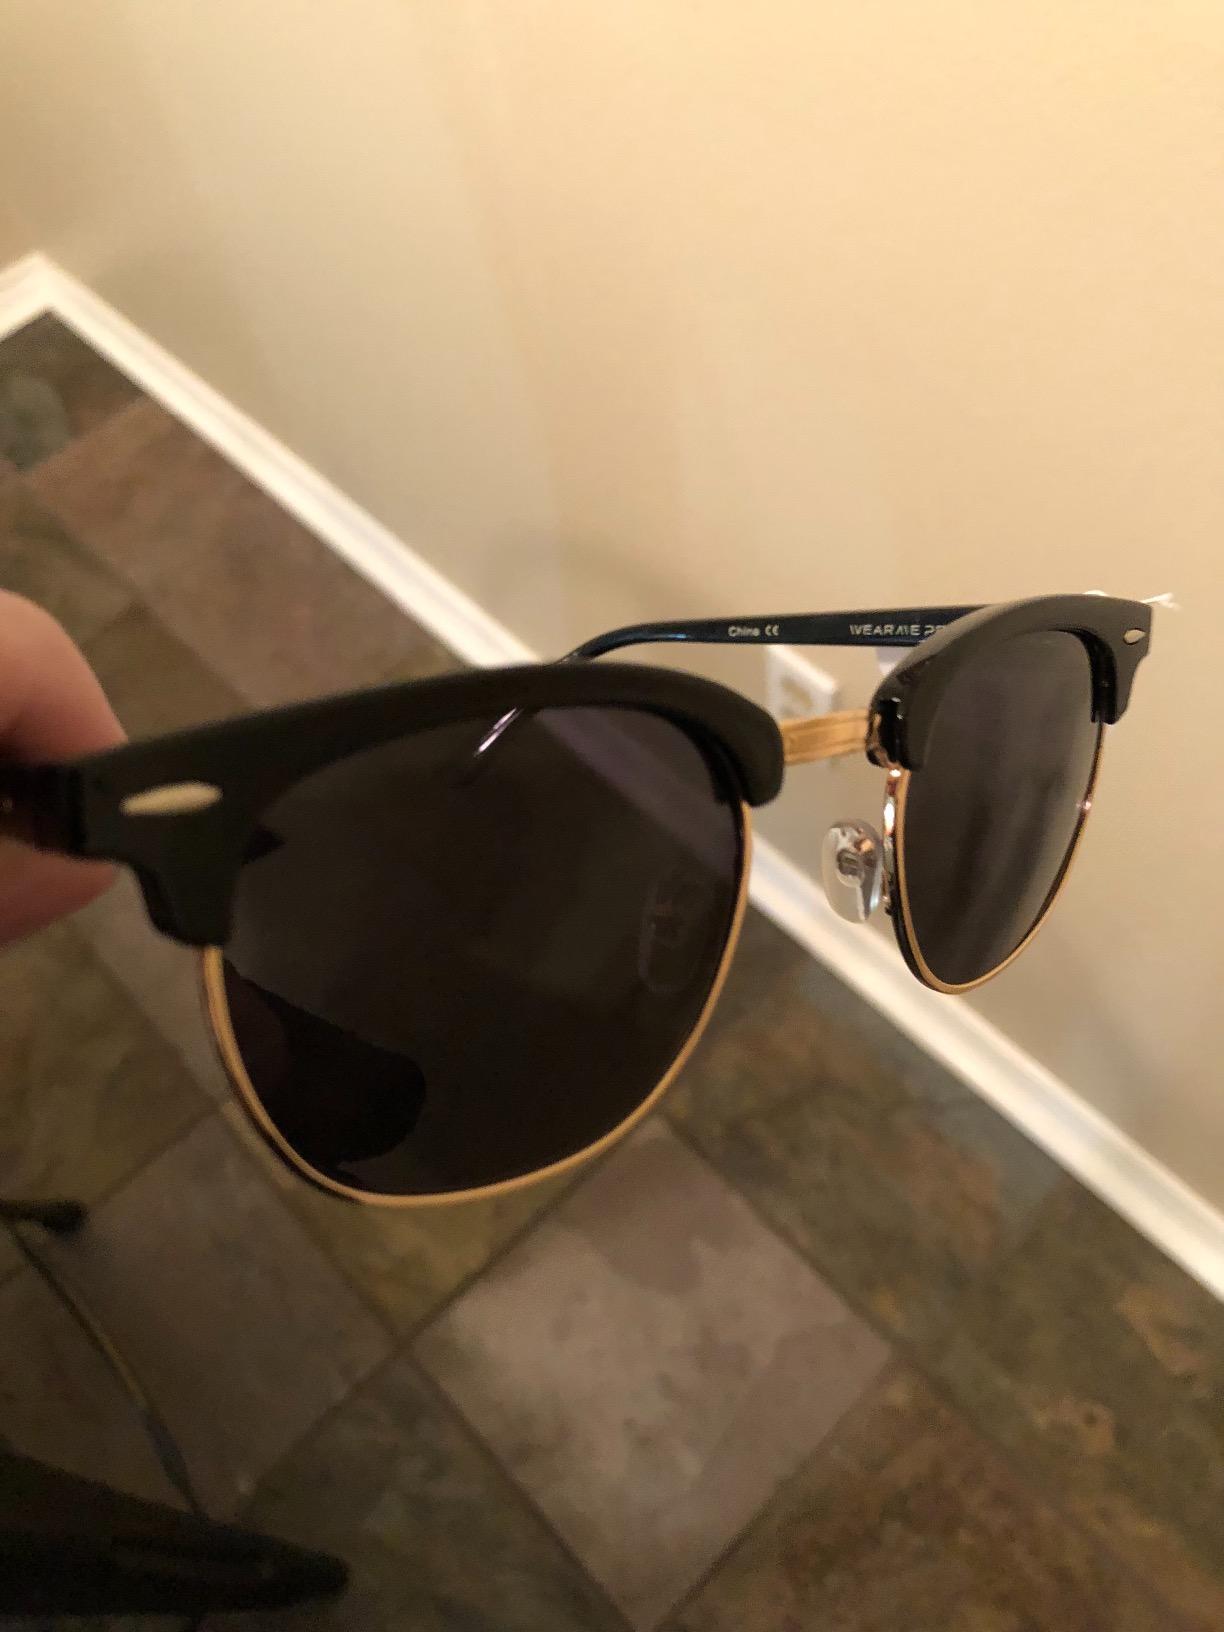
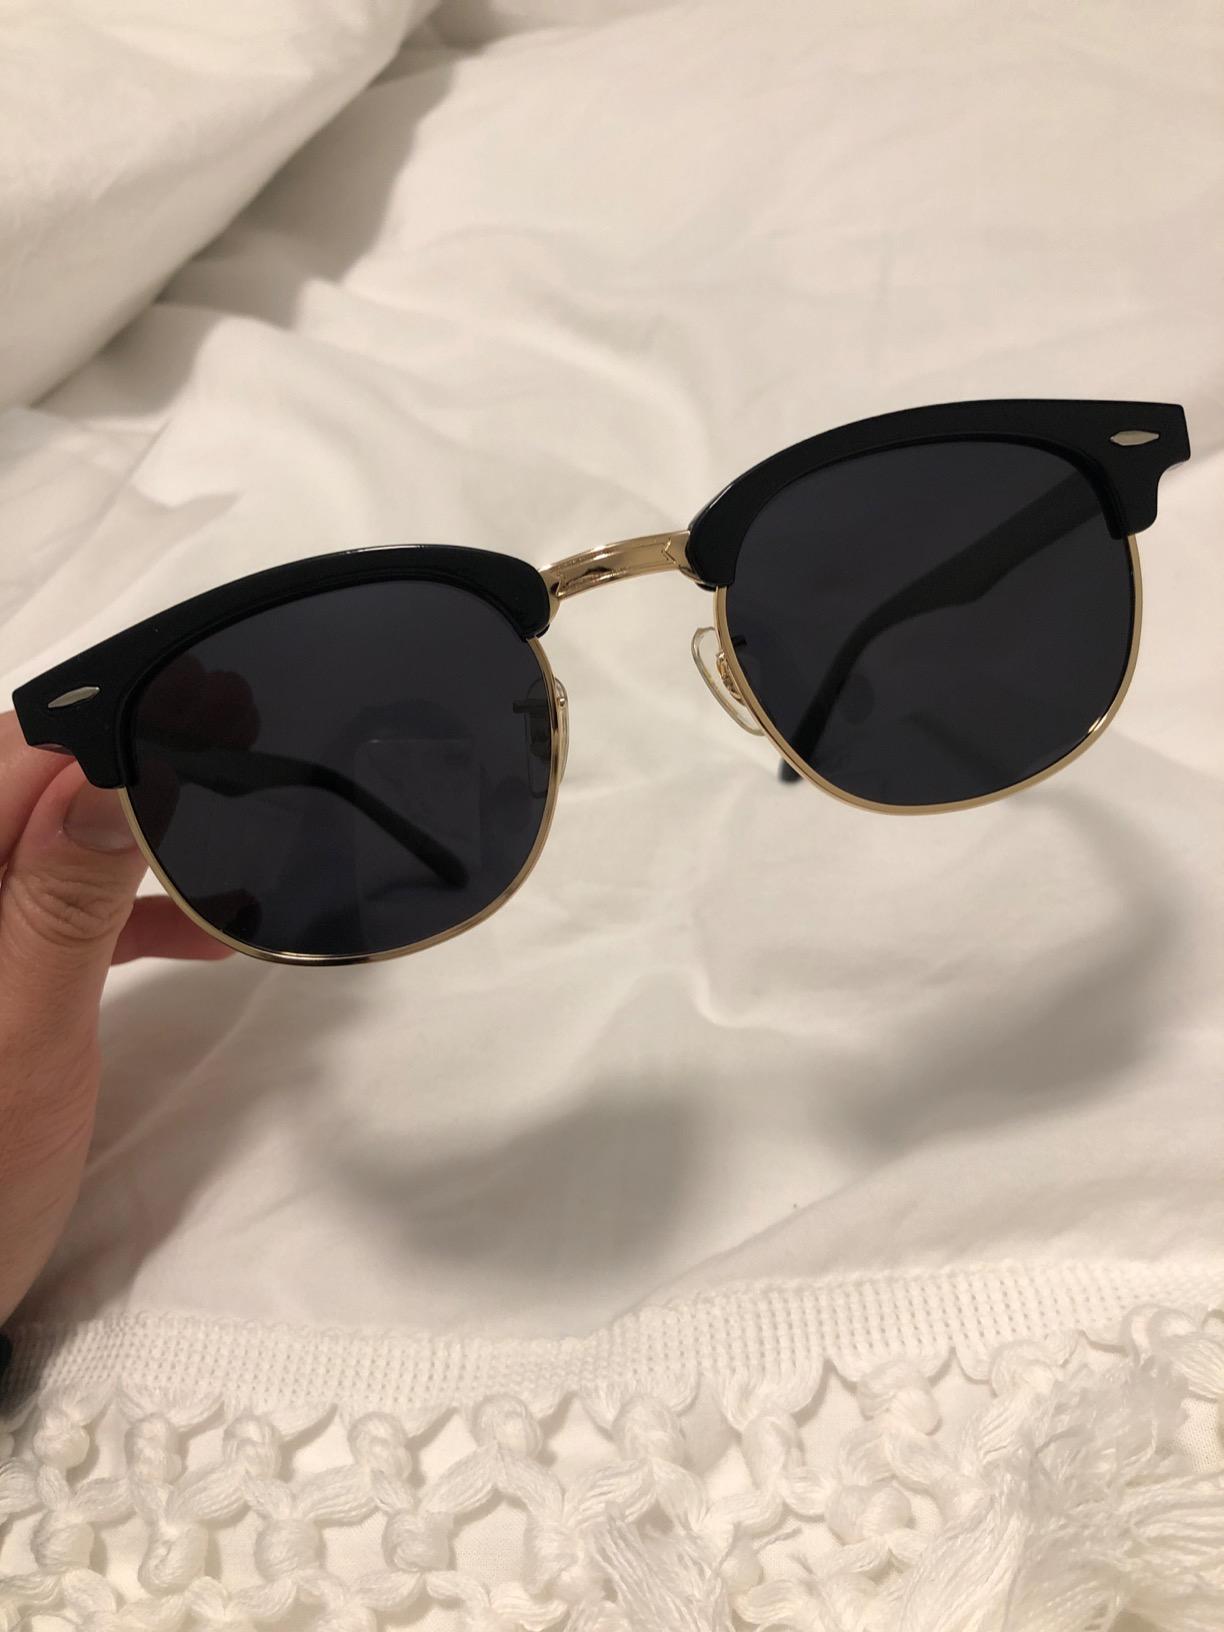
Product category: accessories_sunglasses
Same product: yes